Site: brandenburg
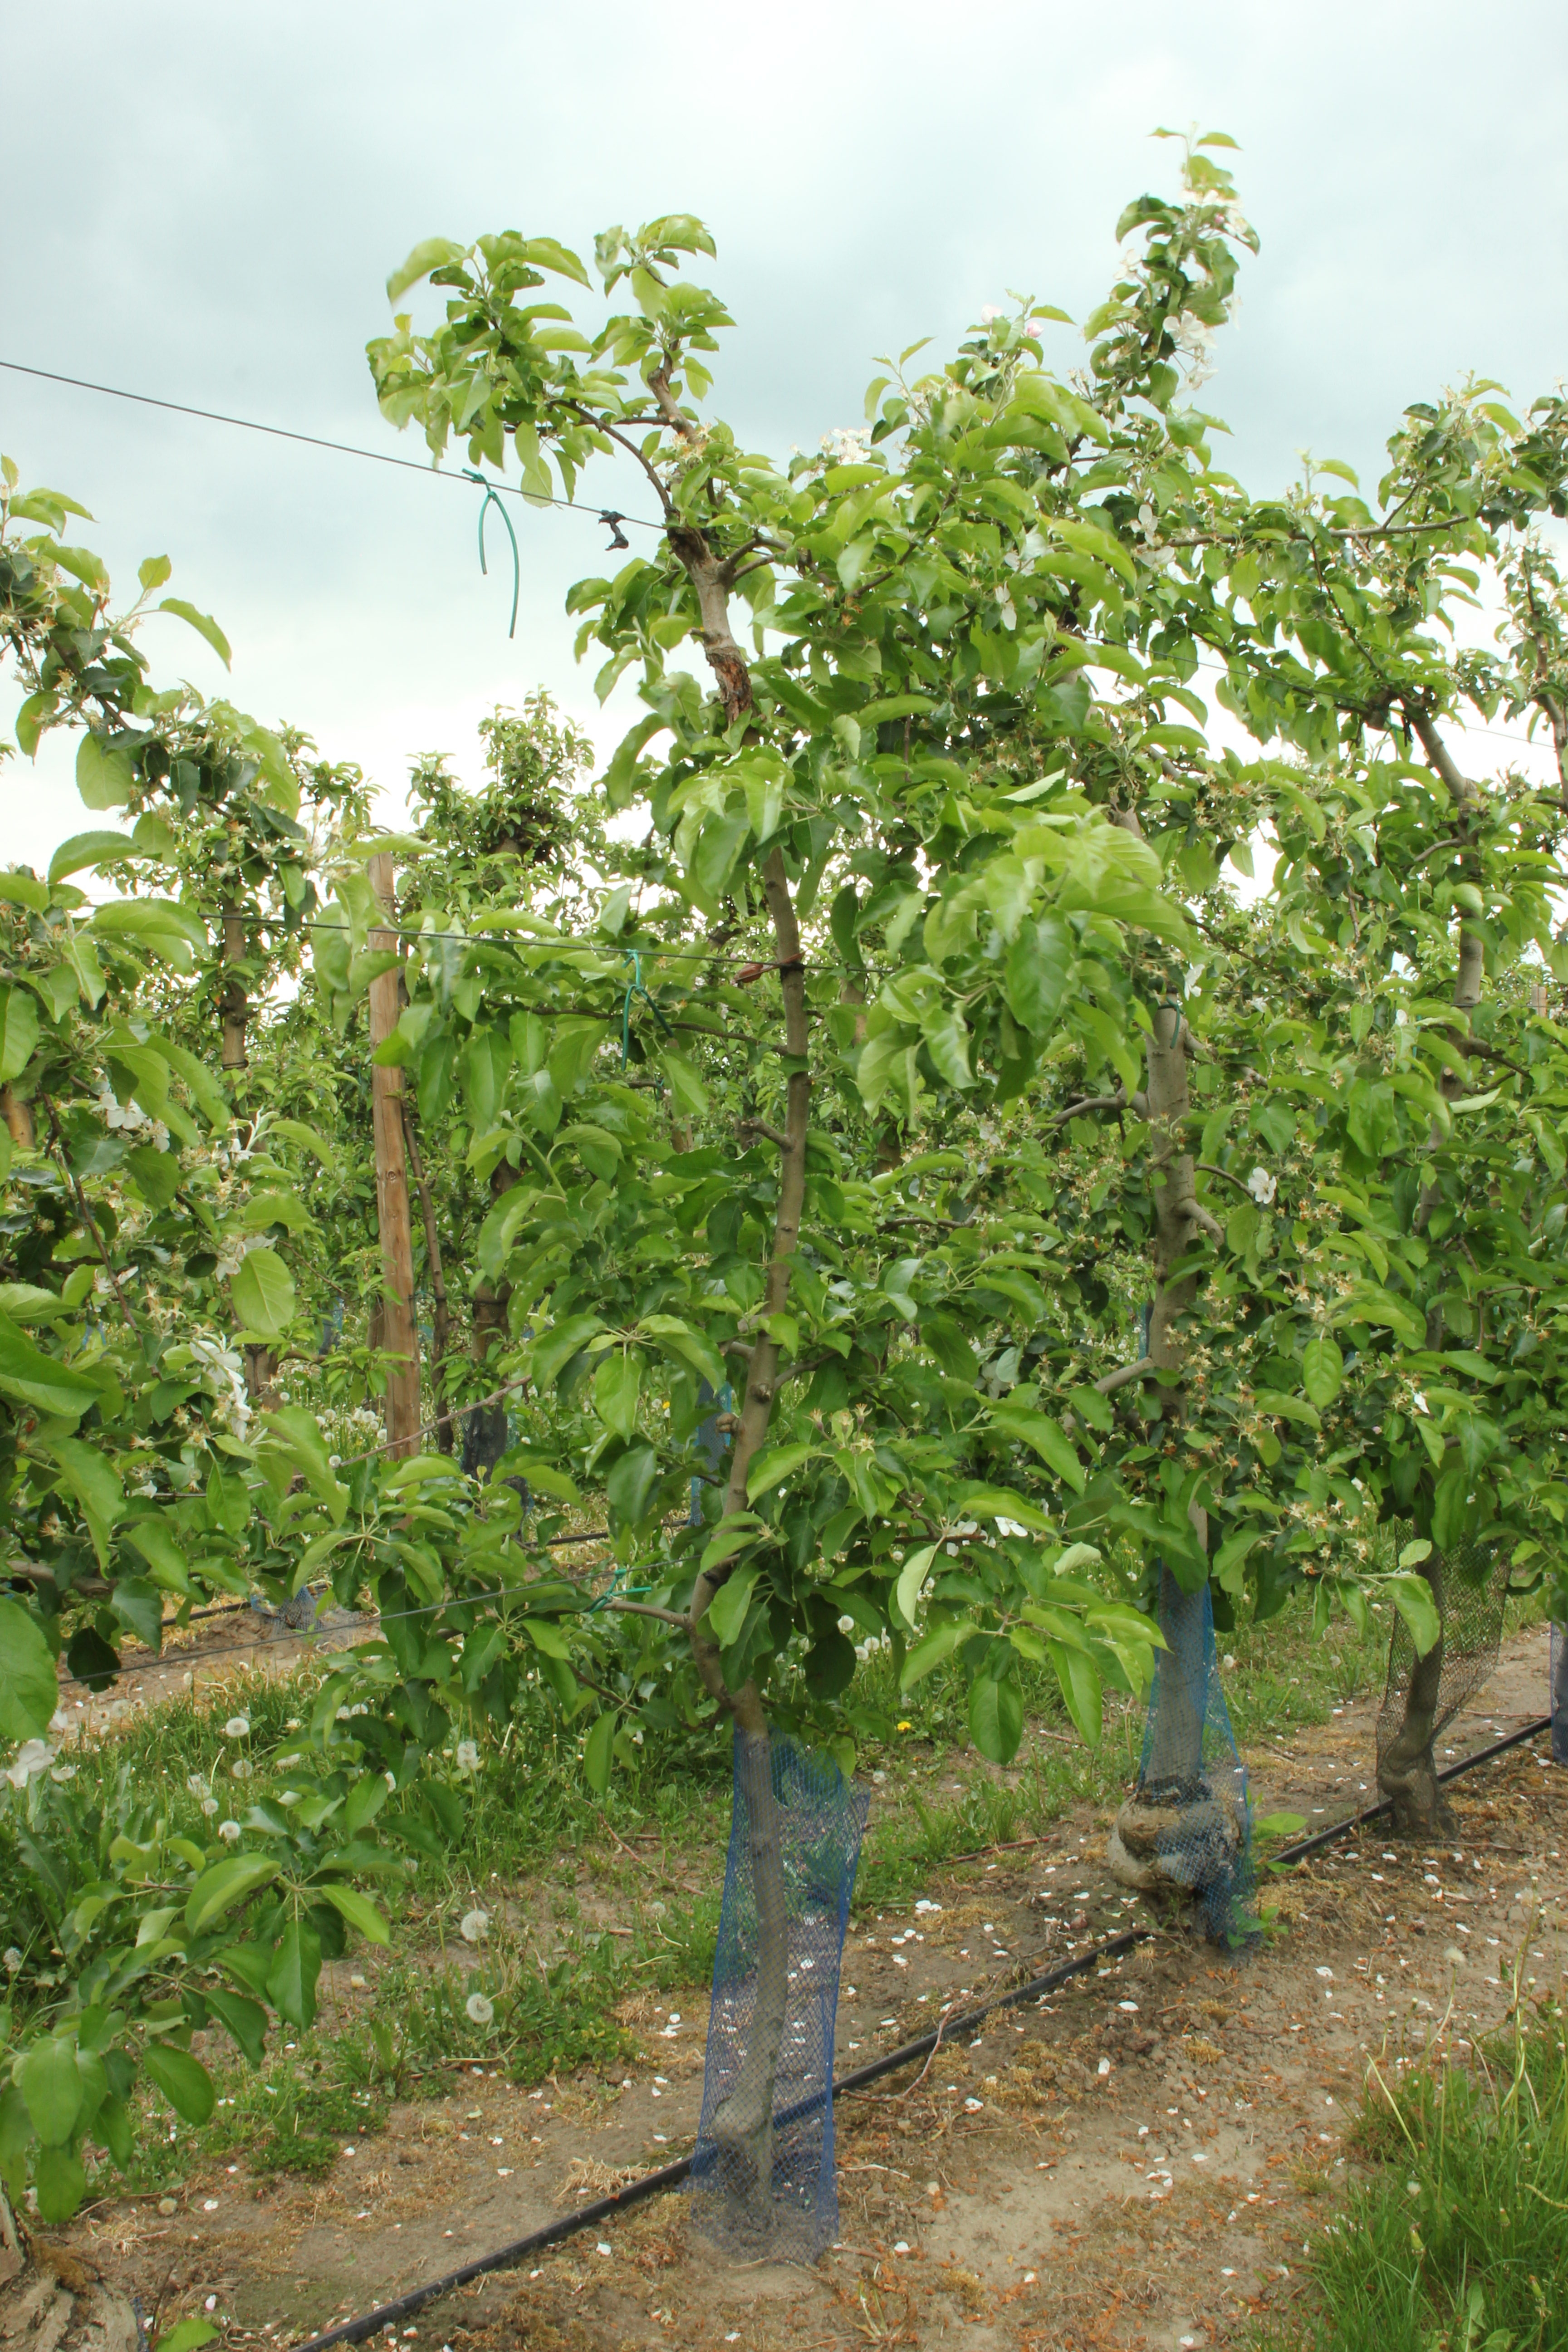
Growth stage (BBCH 67): Flowering